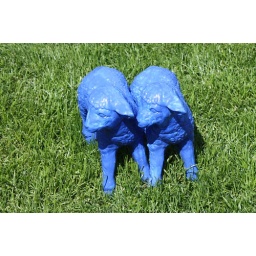
blue lambs in the green grass